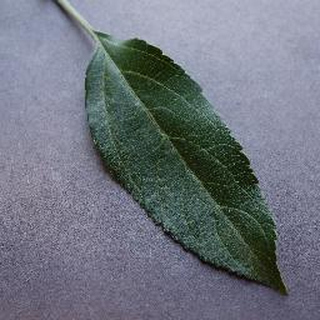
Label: healthy_apple